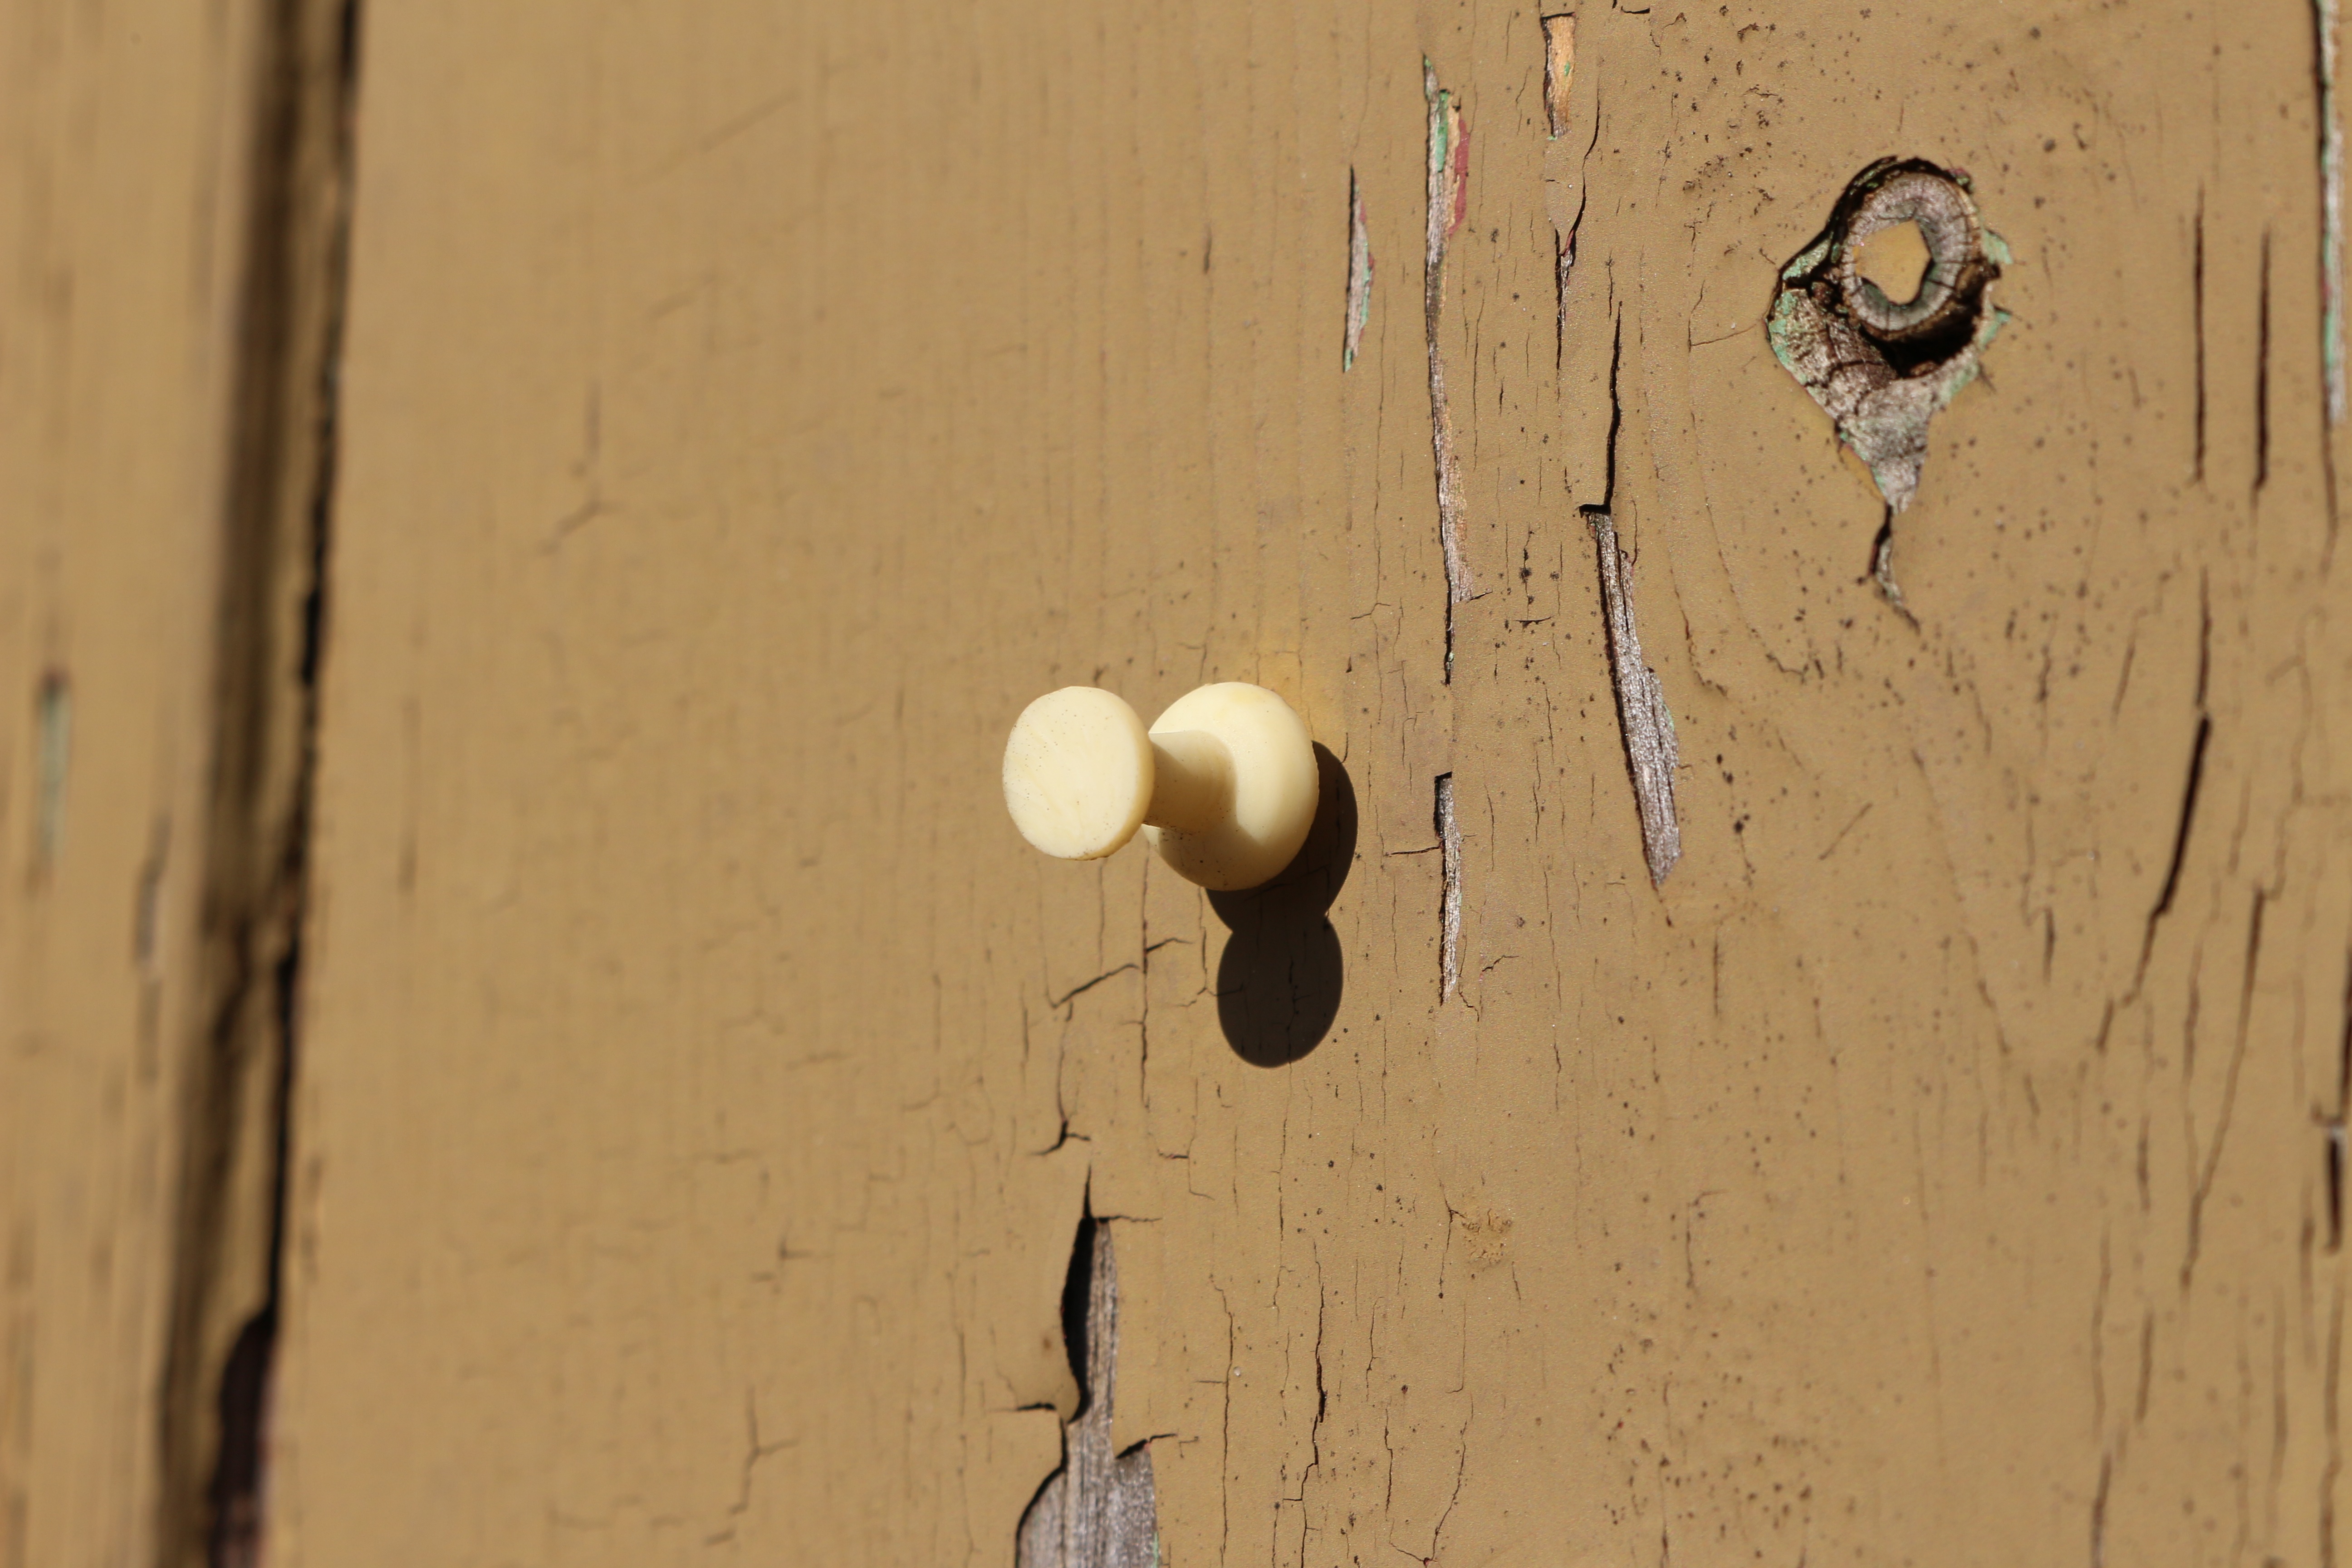
light, wood, antique, old, wall, color, bare, lighting, nail, circle, art, pin, thumbtack